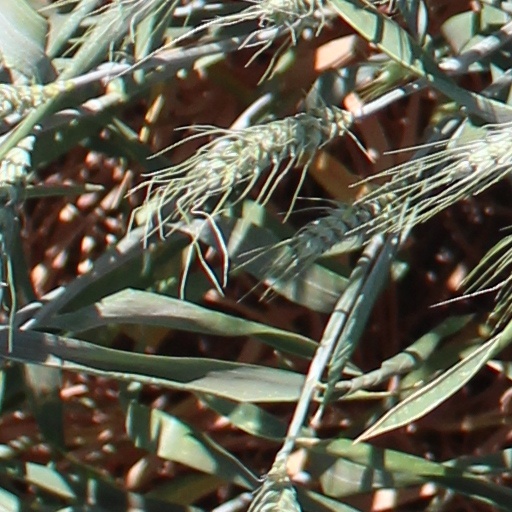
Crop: wheat